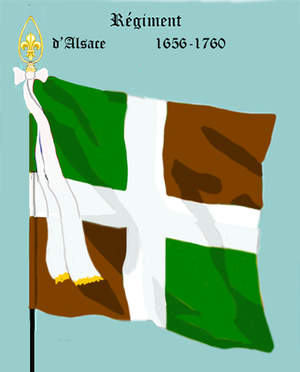
Le 53ᵉ régiment d'infanterie est un régiment d'infanterie de l'Armée de terre française créé sous la Révolution à partir du régiment d'Alsace, un régiment français d'Ancien Régime.
Le régiment d’Alsace est un régiment d’infanterie allemand du Royaume de France créé en 1656.
Cet article présente et étudie les drapeaux et uniformes des régiments étrangers au service de l'Ancien Régime au XVIIIᵉ siècle. À cette époque de l'Histoire de France, les armées du Royaume de France ont eu régulièrement recours à des troupes recrutées à l'étranger. Si les suisses sont les plus connues, de nombreuses autres formations peuvent être comptées.